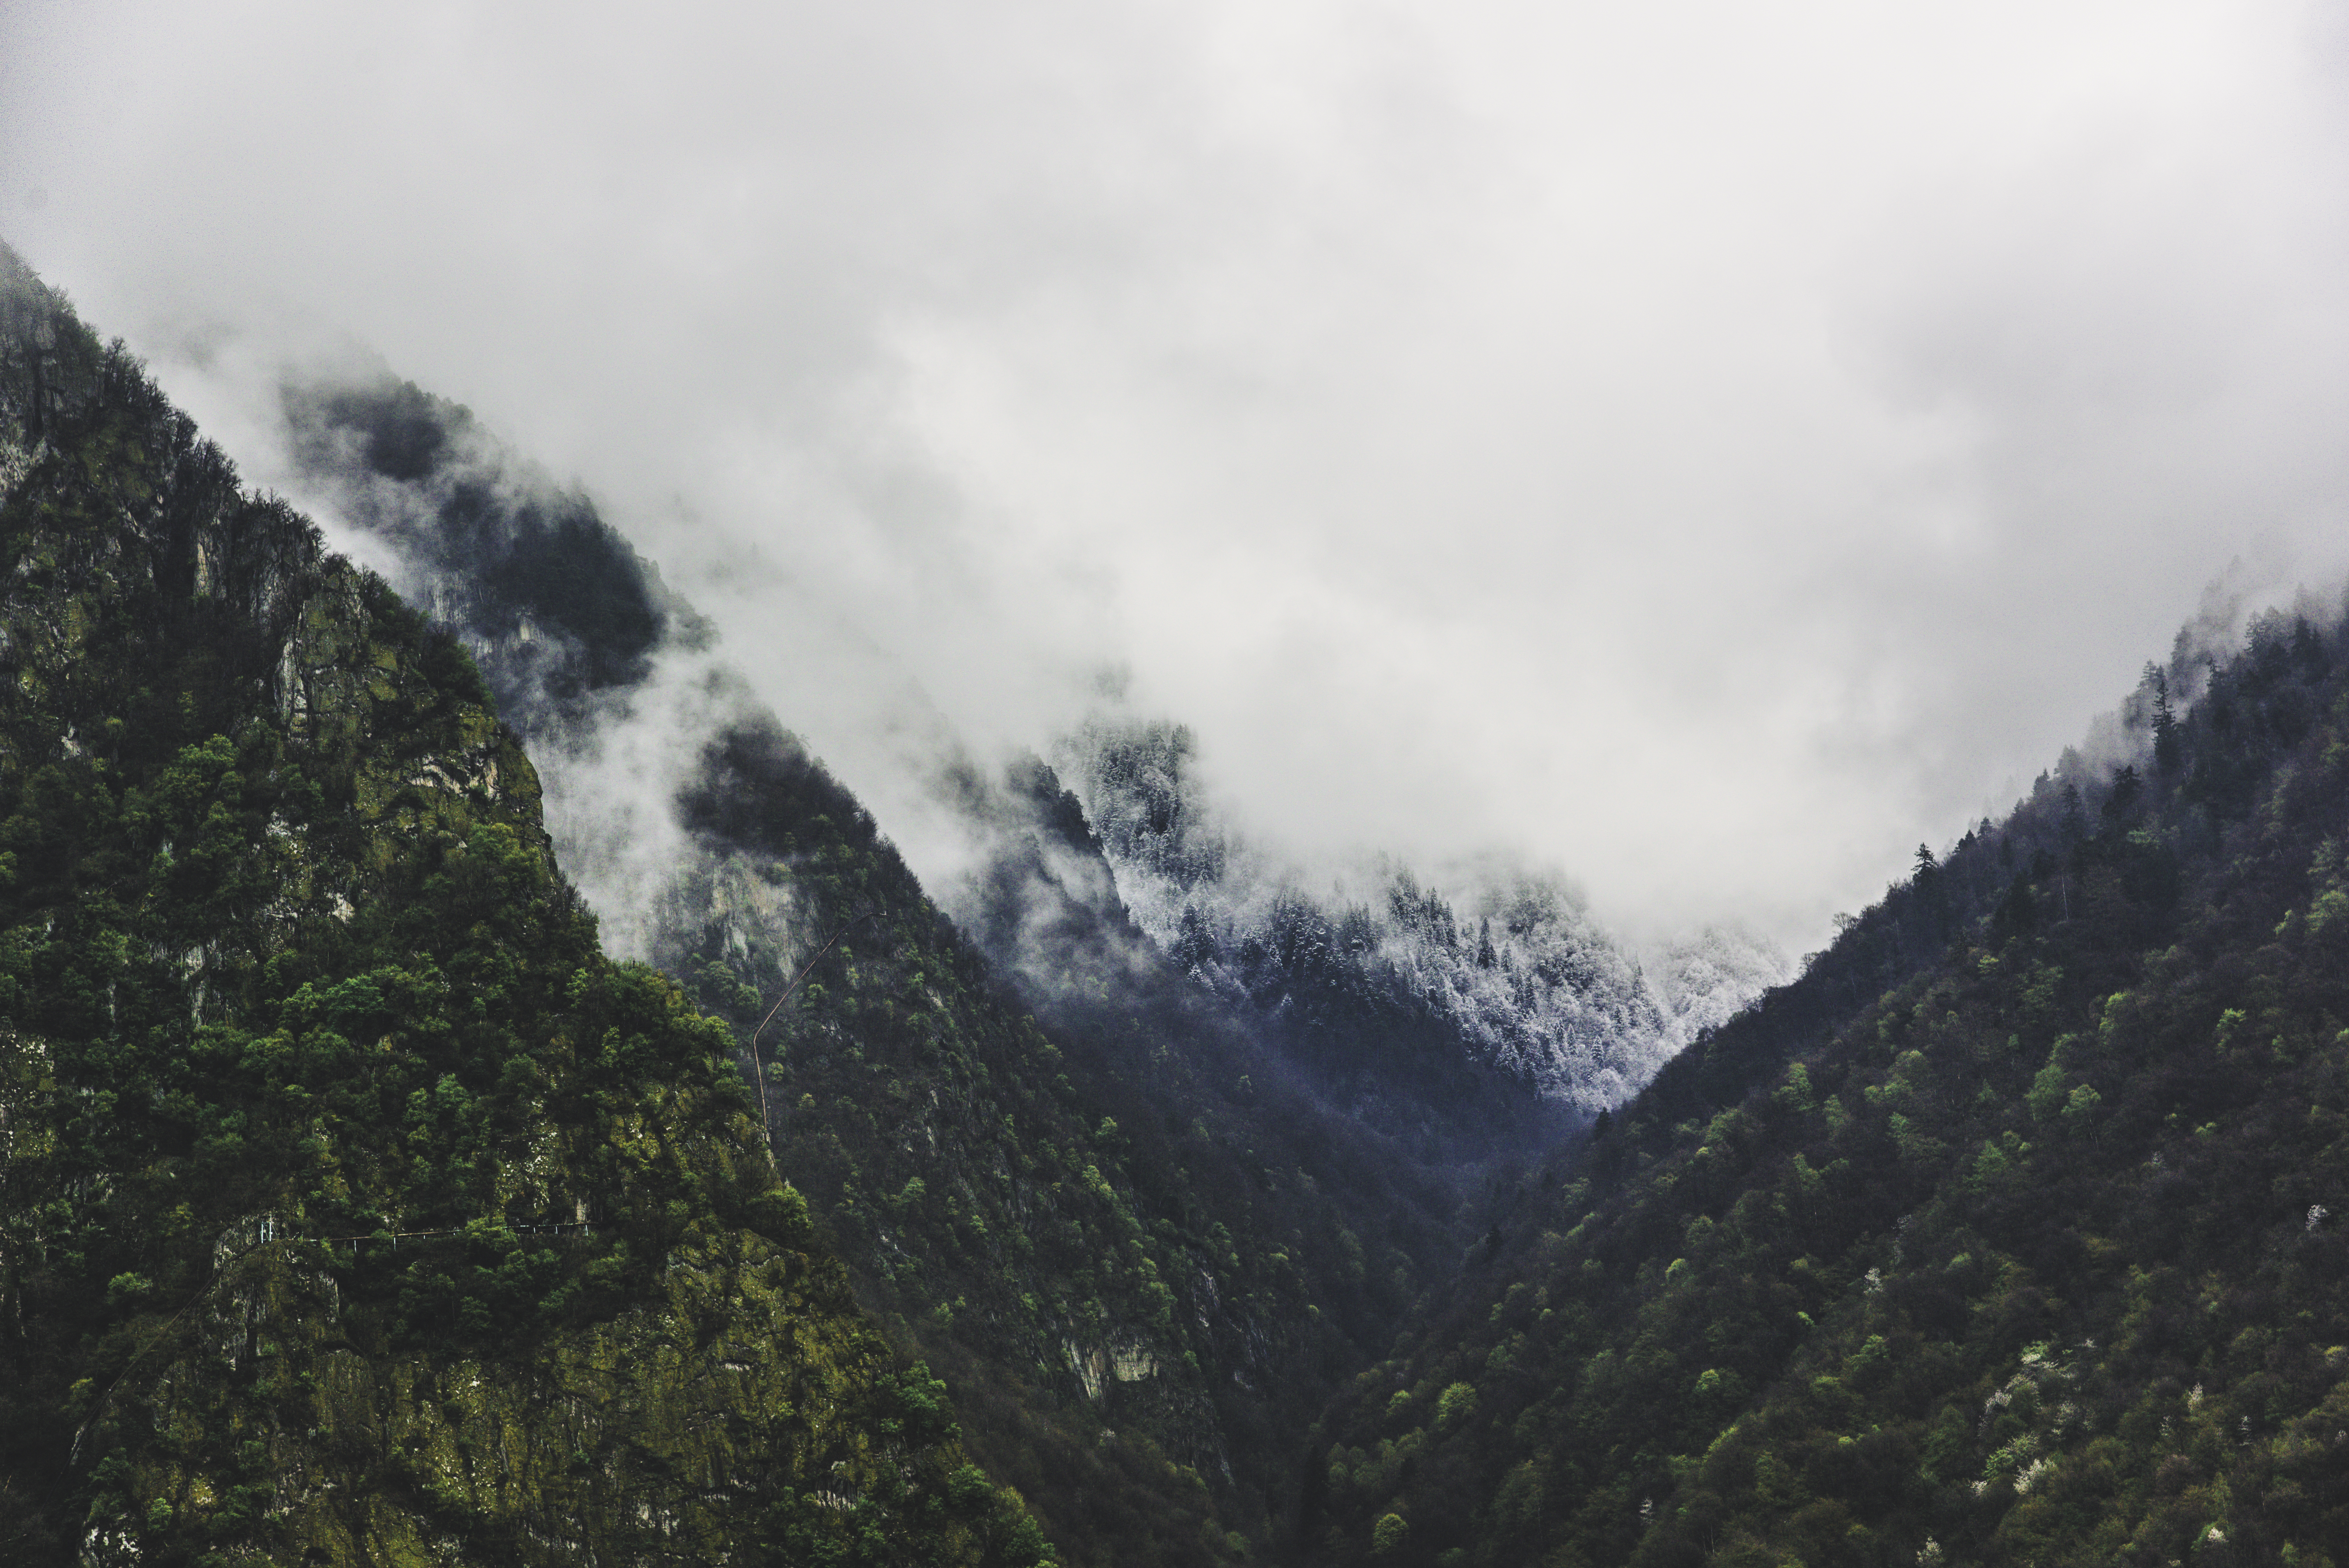
landscape, nature, forest, wilderness, mountain, cloud, mist, hill, valley, mountain range, foggy, weather, ridge, summit, outdoors, mountains, alps, landform, mountain pass, geographical feature, atmospheric phenomenon, mountainous landforms, geological phenomenon